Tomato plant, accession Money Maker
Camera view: horizontal (90 deg, fisheye); turntable rotation: 120 degrees
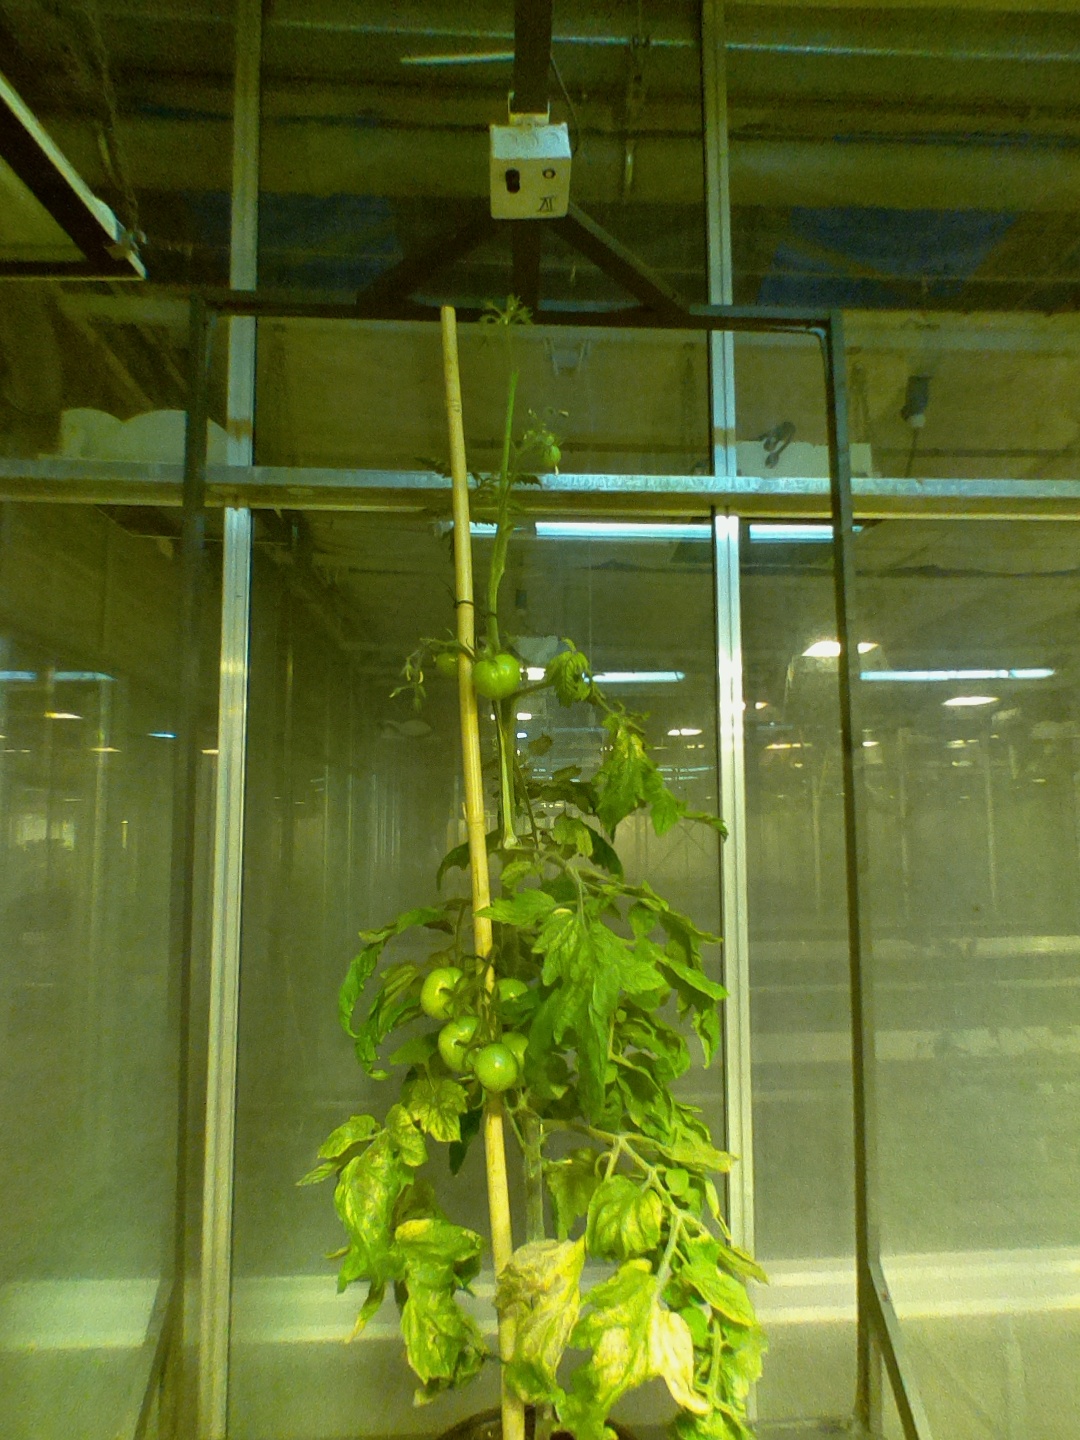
BBCH growth stage 78: 80% -90% of final fruit size